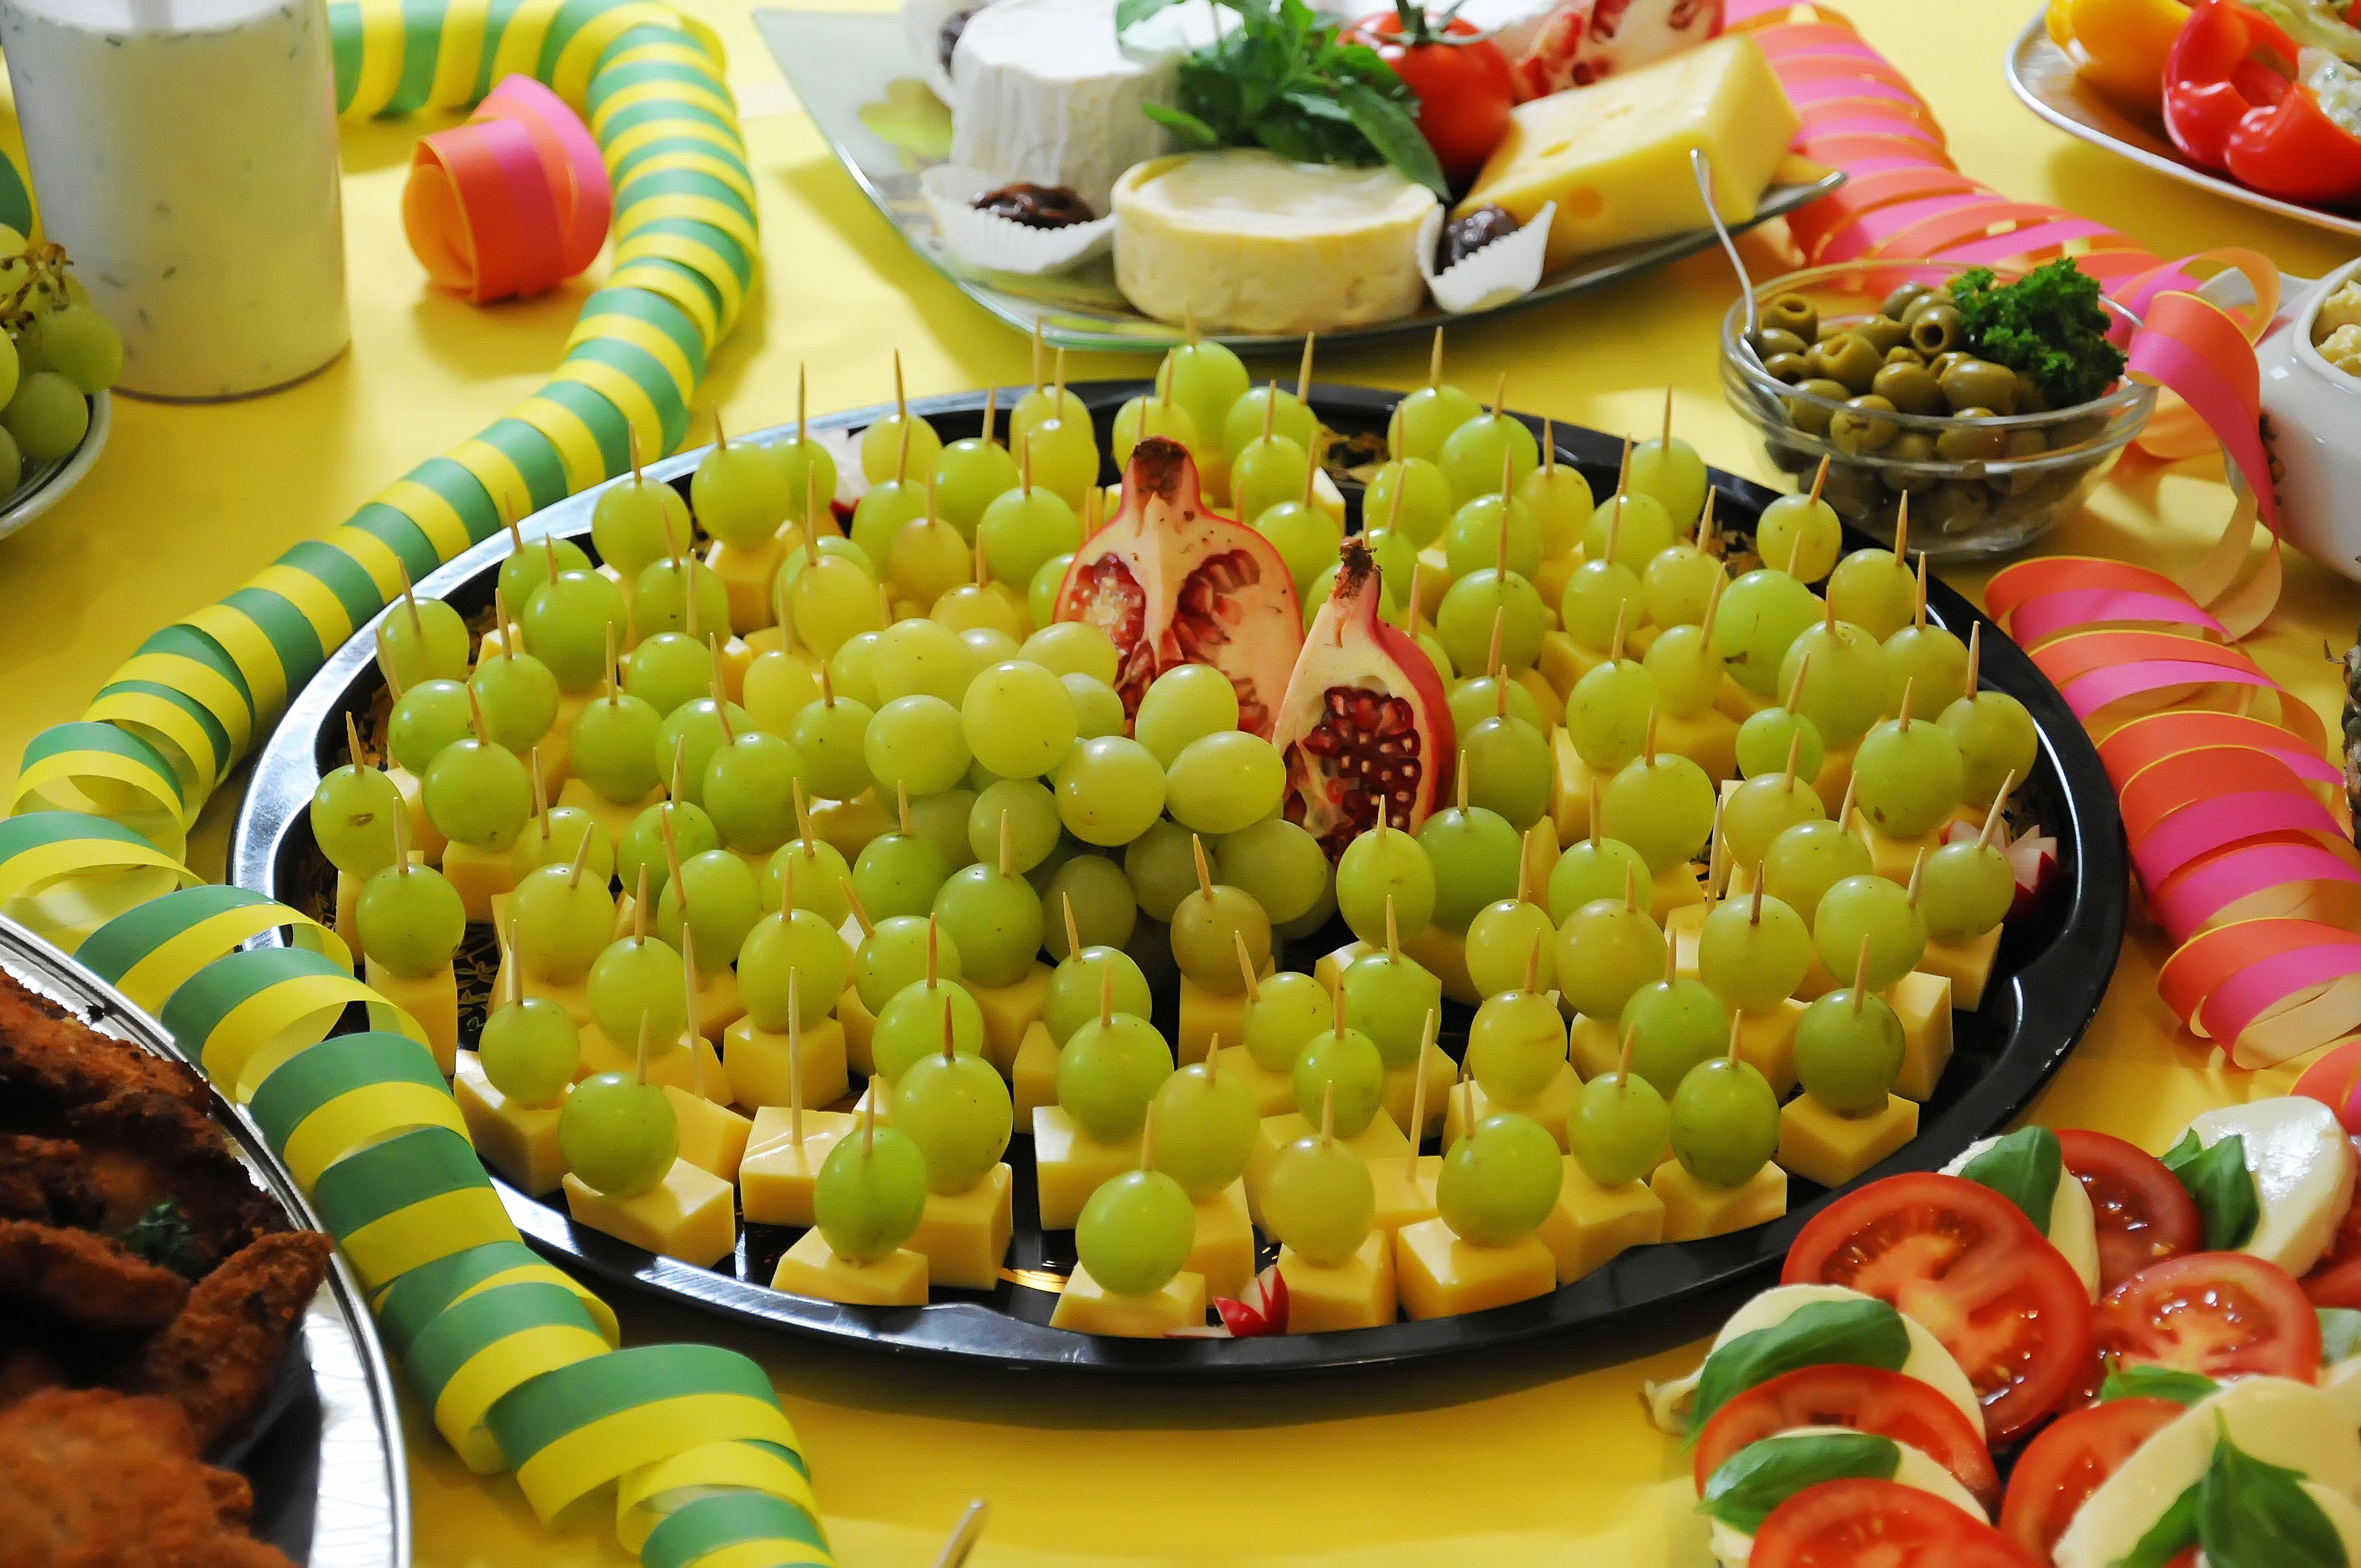
plant, fruit, dish, meal, food, green, produce, eat, cuisine, delicious, cheese, grapes, flowering plant, hors d oeuvre, land plant, buffett, cheese skewers